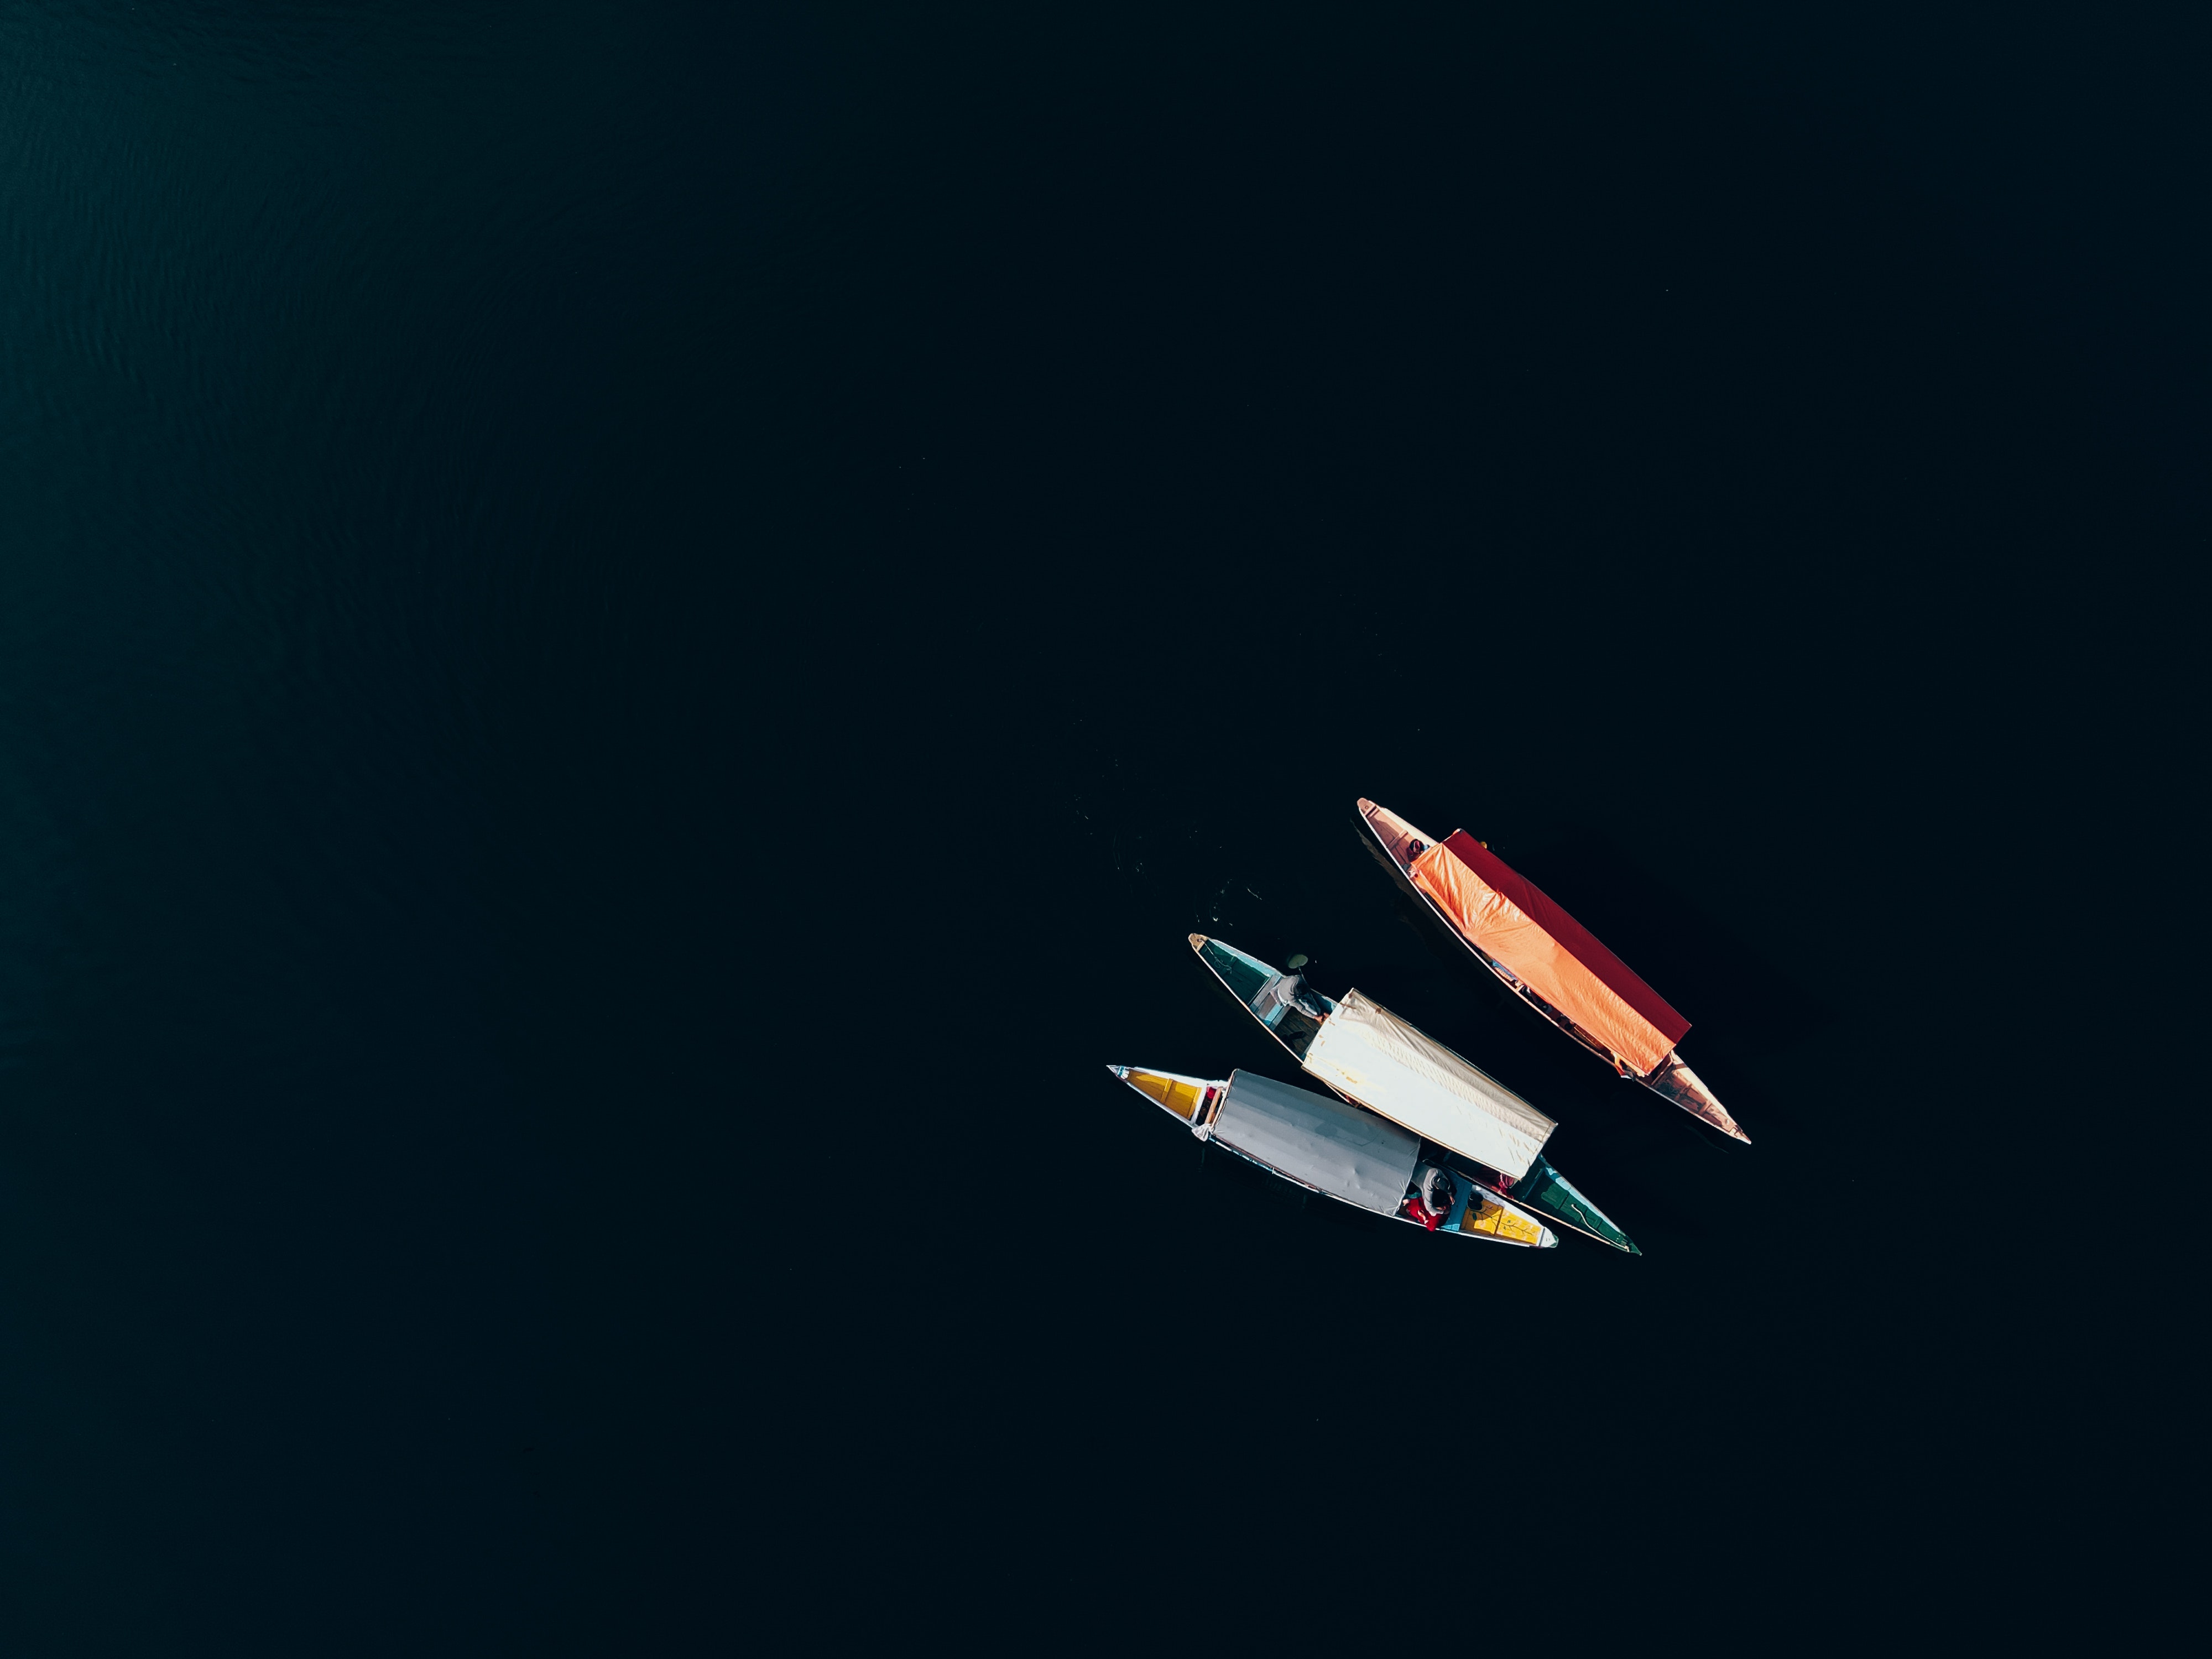
art, sky, aircraft, wing, air travel, parachute, windsports, electric blue, air sports, wind, flight, font, recreation, aviation, flap, sport kite, darkness, drawing, kite sports, painting, airline, graphic design, aerospace engineering, vehicle